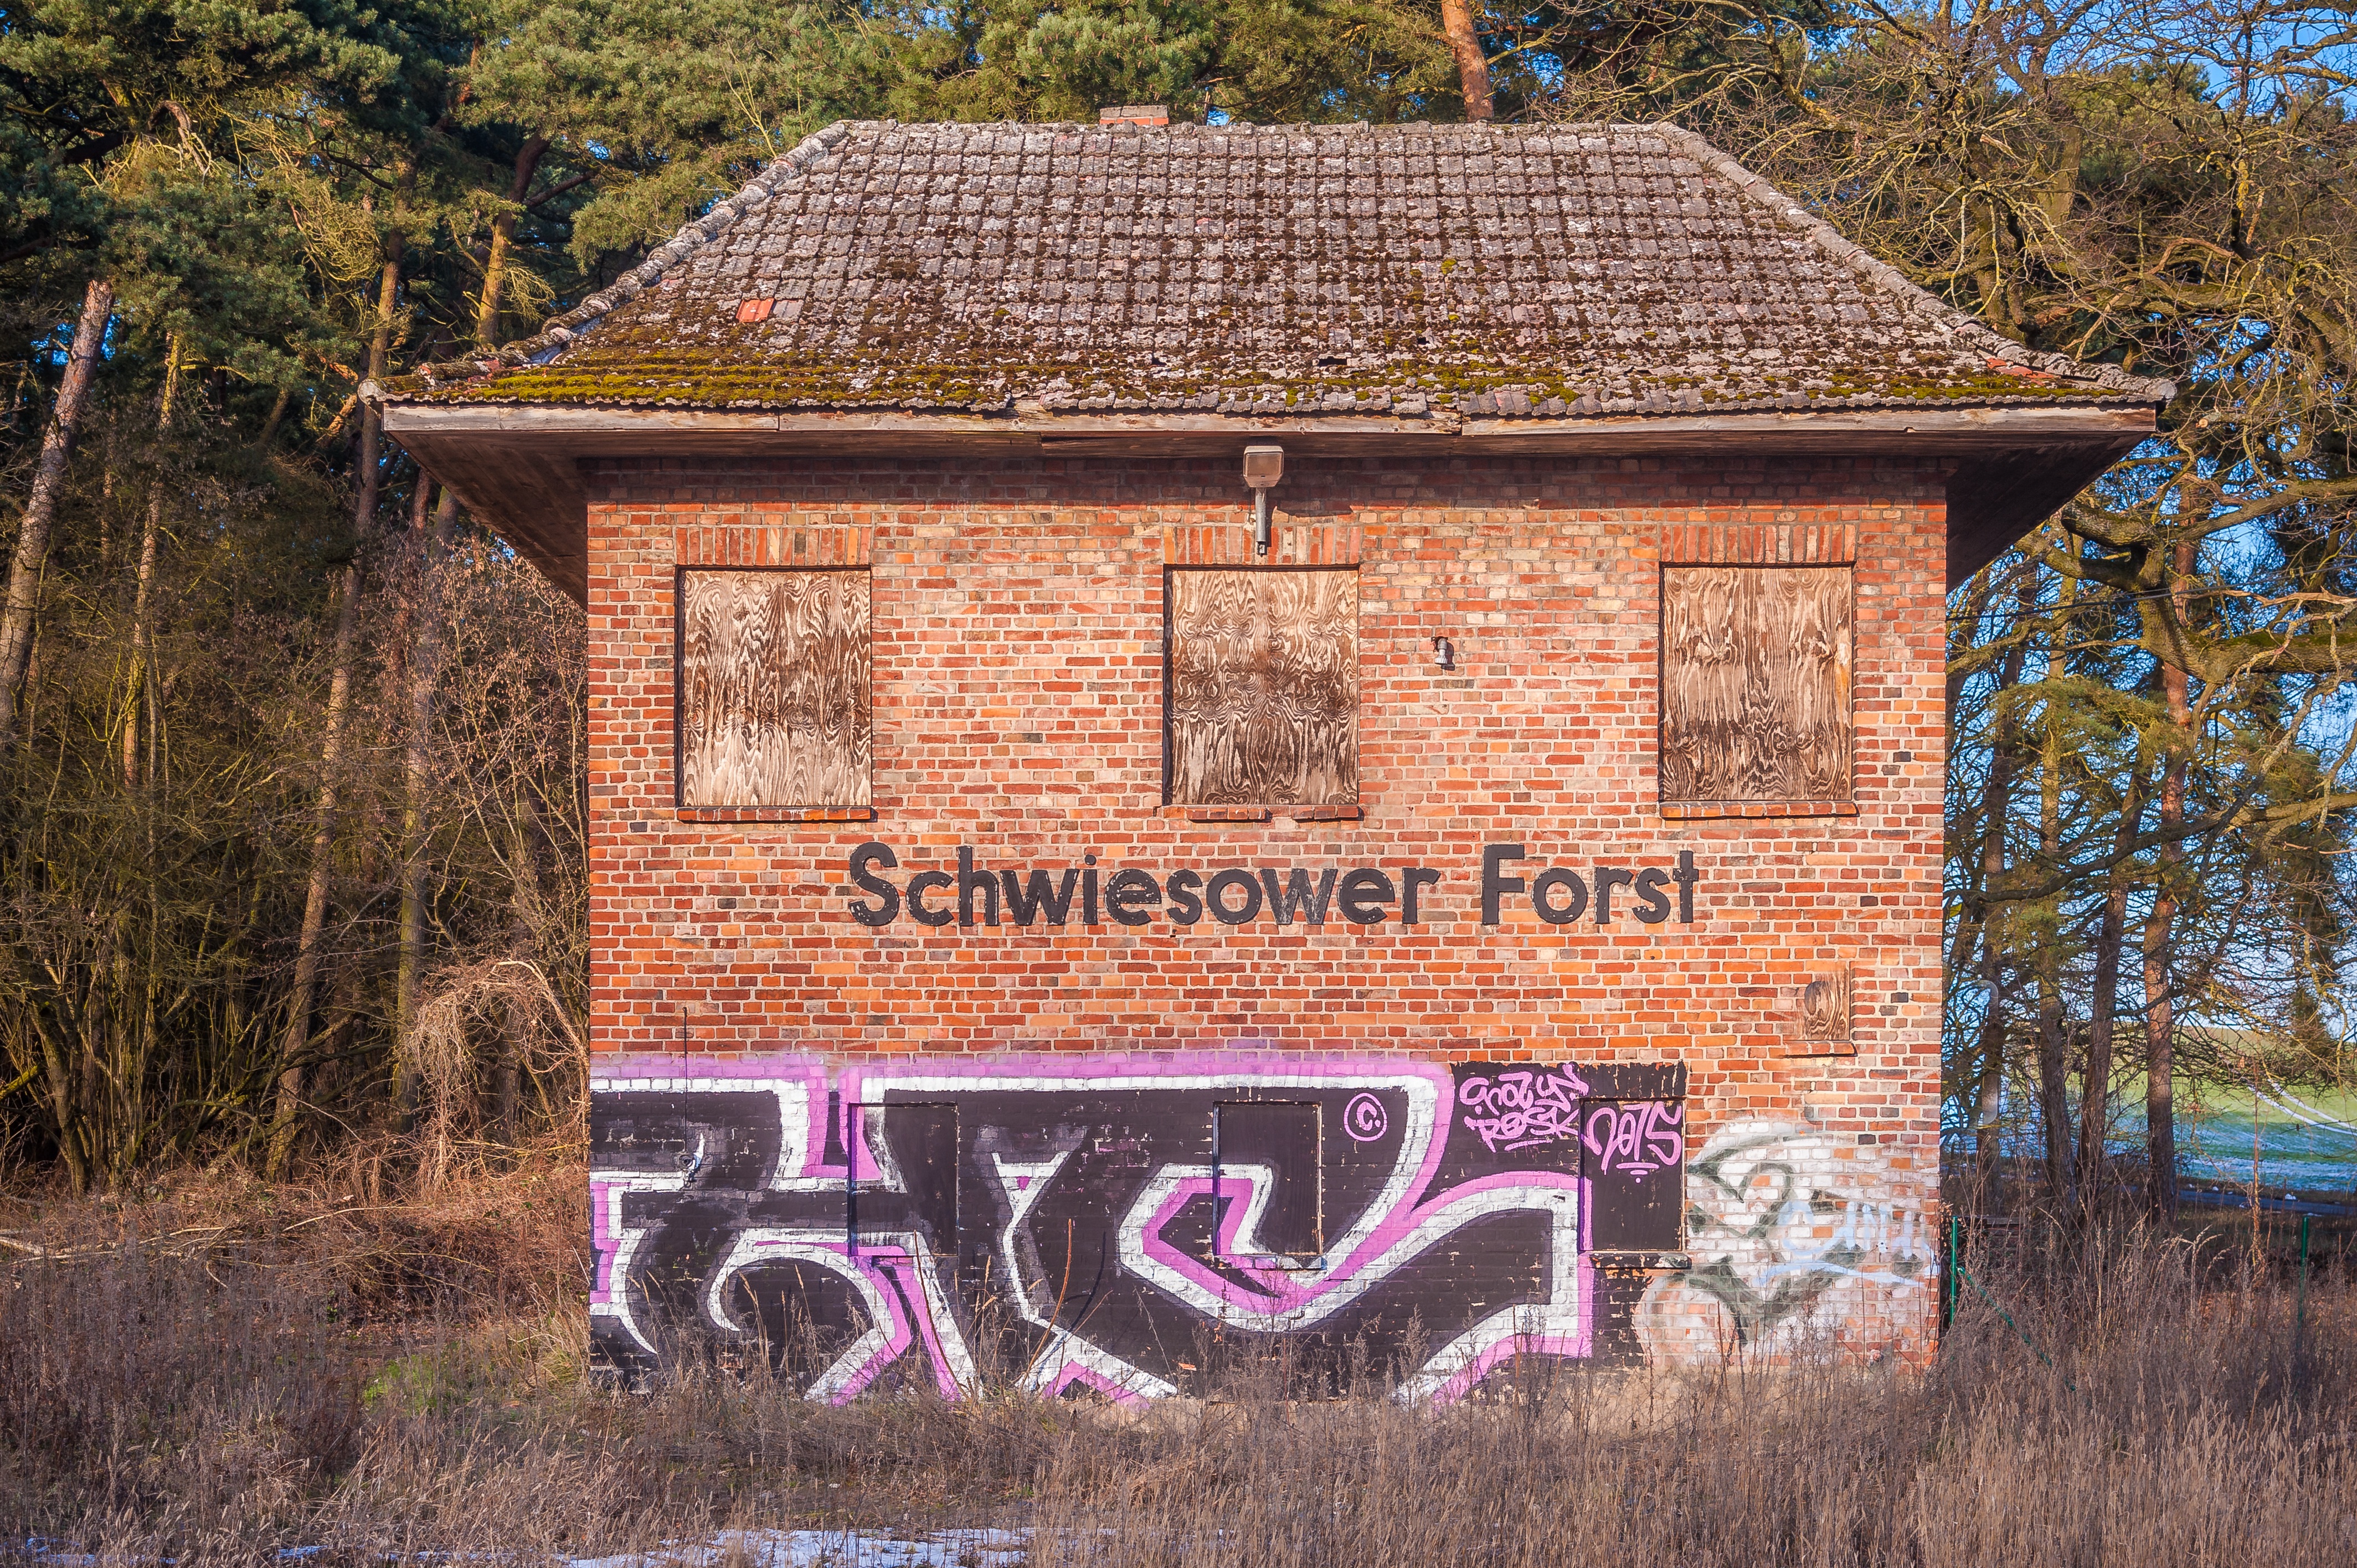
window, roof, train, autumn, ruin, season, trees, stones, art, graffitti, rural area